Swedish Exhibition & Congress Centre

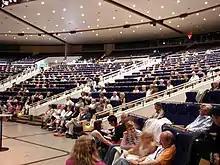
The congress hall

The centre has nine exhibition halls, 60 meeting rooms (from 2 to 8,800 guests), a congress hall for 1,500 people, eight restaurants, five bars and Scandinavia's largest hotel, Gothia Towers. The centre has an area of for exhibitions and congresses, and each year about 30 exhibitions are held with 8,000 exhibitors. Festivities and banquets are held at the venue with up to 8,000 guests.